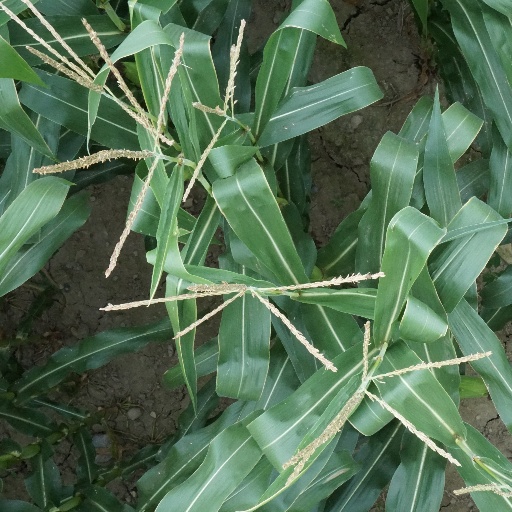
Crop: maize; corn